Meaghan Rath

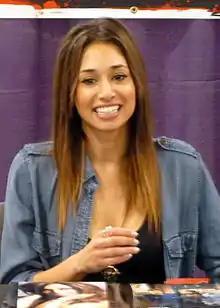
Rath at Wizard World Toronto Comic Con in 2012

Meaghan Rath (born June 18, 1986) is a Canadian actress. She is known for her television roles on "Being Human", "15/Love", "The Assistants", and "Hawaii Five-0".